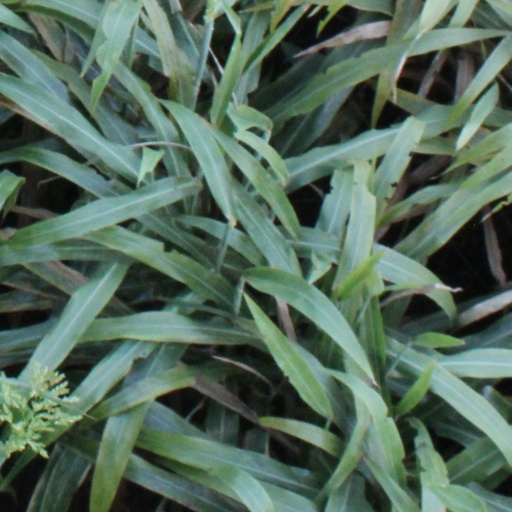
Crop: sorghum